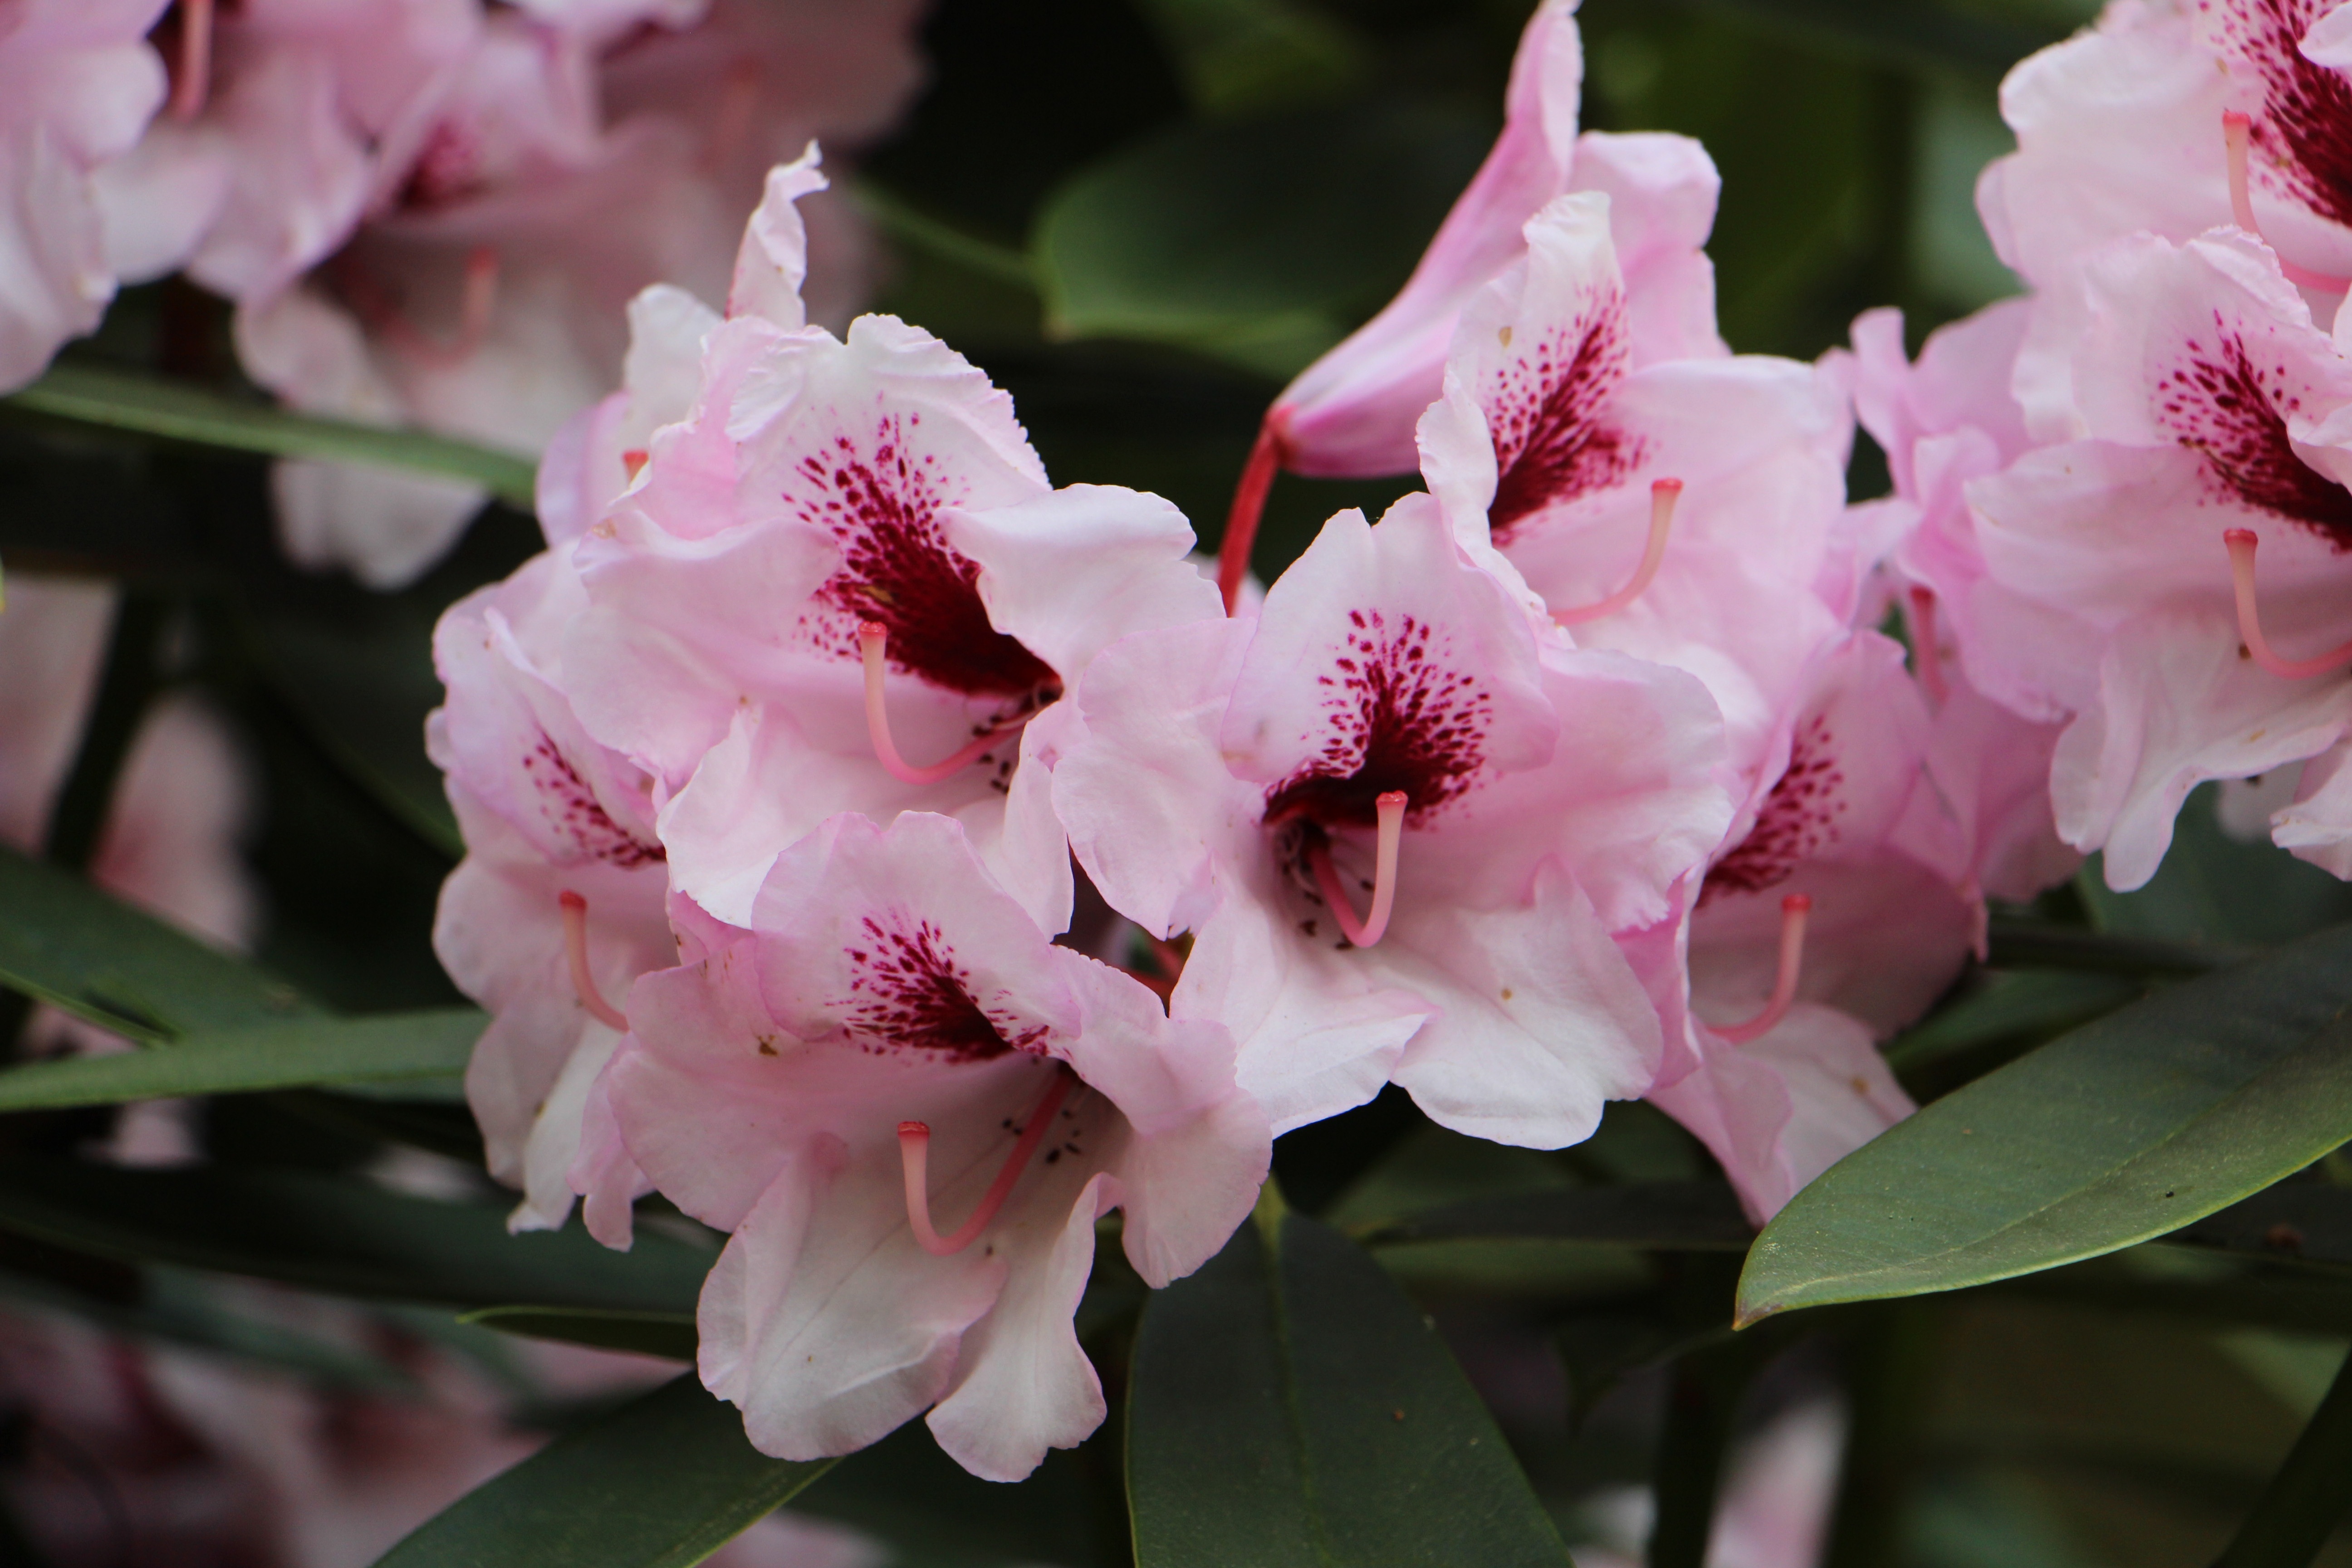
nature, blossom, plant, flower, purple, petal, bloom, color, botany, pink, flora, flowers, shrub, rhododendron, beautiful, macro photography, flowering plant, woody plant, land plant